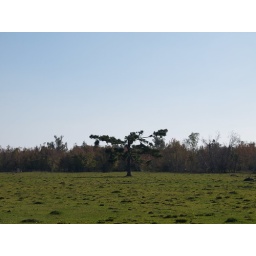
Raywood Texas Old small town Broken tree in grass field 2009 Roads Signs Buildings